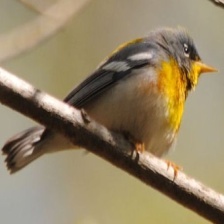
Species: NORTHERN PARULA
Scientific name: SETOPHAGA AMERICANA